Bazaar

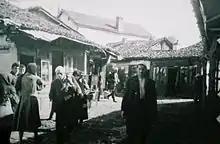
The Old Bazaar of Pristina, Kosovo

Muhammad's prohibition against constructing permanent buildings and levying taxes in the market began to be disregarded as early as the Umayyad period (7th to 8th centuries). The Umayyad caliphs Mu'awiya I and Hisham ibn Abd al-Malik both built structures in the market of Medina and levied taxes there, while purpose-built markets were built in early Islamic cities further abroad such as Basra in Iraq, Fustat in Egypt, and Kairouan in Tunisia. This process seems to have accelerated during the reign of Hisham ibn Abd al-Malik in particular. Markets that sold the most important or expensive goods were usually located near the city's central Friday mosque. In some cities, such as Cairo and Aleppo, the main bazaar was initially focused along one important street and then progressively grew and branched off into the surrounding streets.